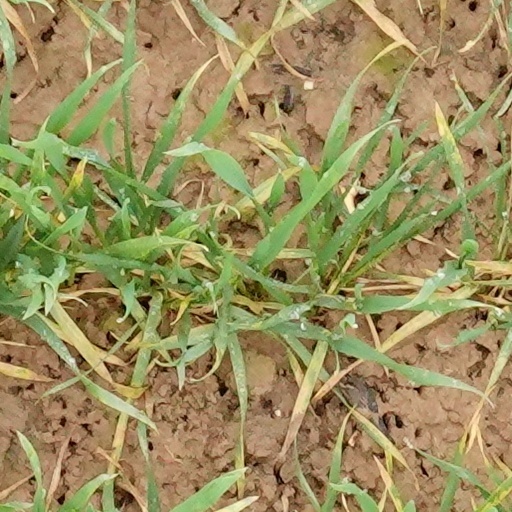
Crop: wheat